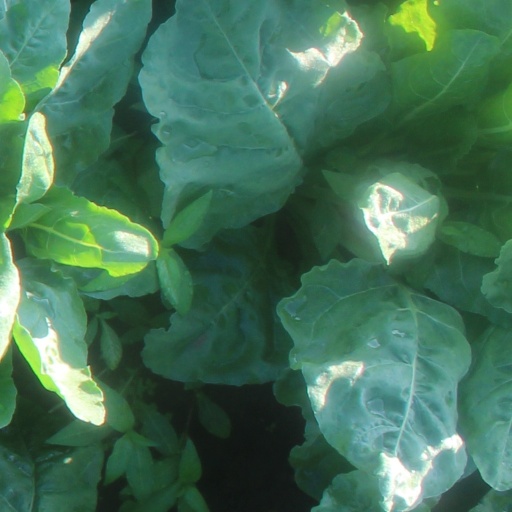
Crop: sugar beet